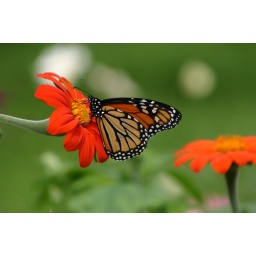
A male monarch (wild) sips nectar from a flower in northern Maine. Photo taken by Rachel Goodpaster